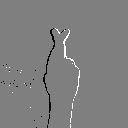
ASL letter: r